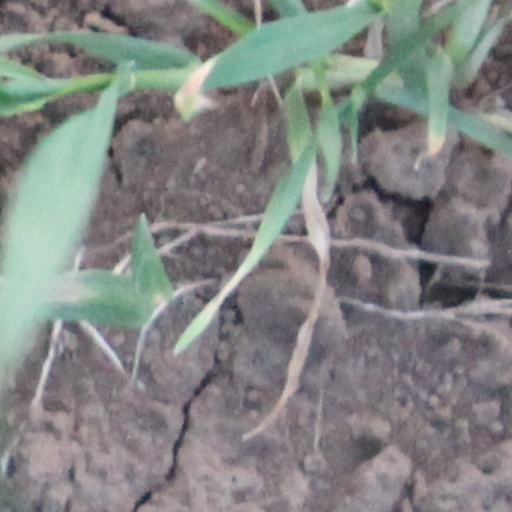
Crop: wheat